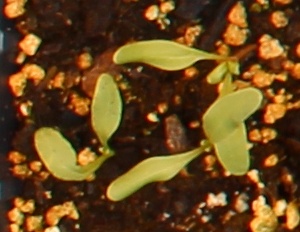
Label: Sugar beet